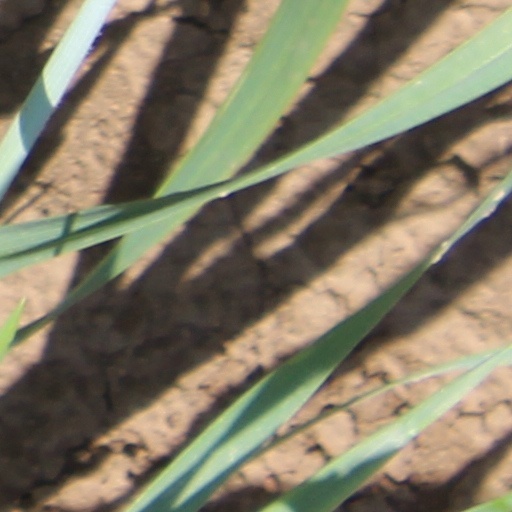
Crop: wheat